Richard Boyle, 2nd Viscount Shannon

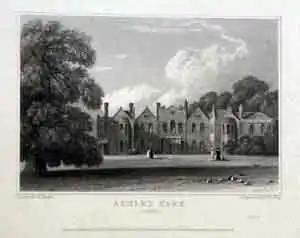
Ashley House, Ashley Park – image extracted from page 146 of volume 4 of ""Views of the Seats of Noblemen and Gentlemen in England, Wales, Scotland and Ireland. L.P"", drawn by John Preston Neale in 1818.

Boyle became colonel of the Viscount Shannon's Regiment of Foot in January 1715 and changed constituency again to East Grinstead later that year. He joined the army staff in Ireland in 1716.